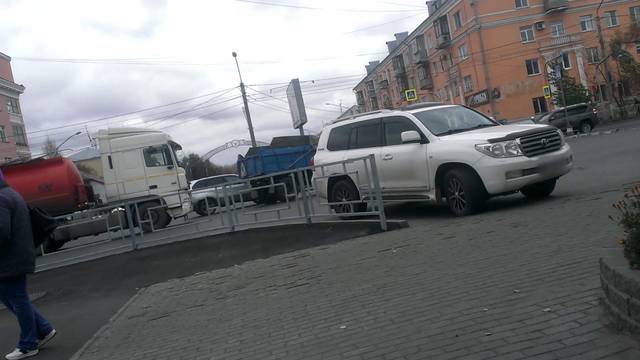
Region: Russia
Coordinates: 53.358, 83.77